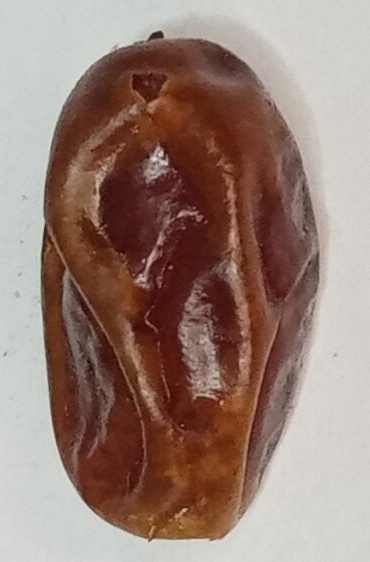
Variety: aseel
Size: medium
Grade: grade-1